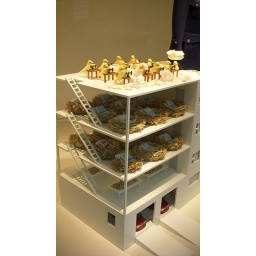
bird sweat shop in the moschino window display